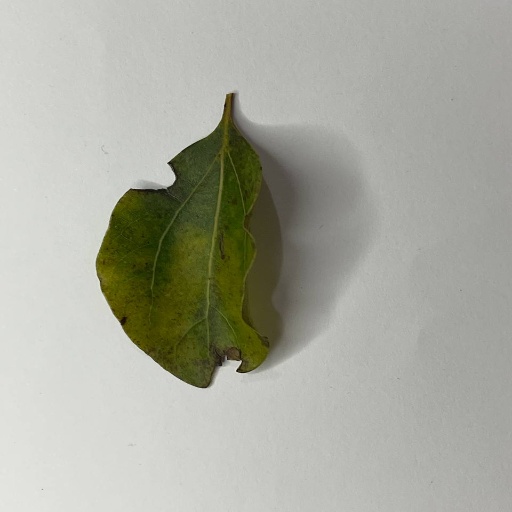
Species: Camphor
Leaf condition: Bacterial Spot